The Beekeeper (album)

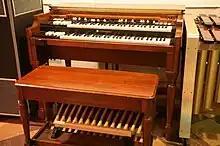
"The Beekeeper" features prominent use of the Hammond B-3 organ.

After the release of the covers album "Strange Little Girls" in 2001, Amos left Atlantic Records for Epic to release "Scarlet's Walk". A primary motivation for the label switch was the company's president Polly Anthony. Amos felt Anthony would commit to promoting her work properly, something she felt Atlantic had not done with her recent releases. However, with Anthony's resignation in 2003 and Epic's merger with BMG Entertainment, she ended up in a similarly frustrating position.